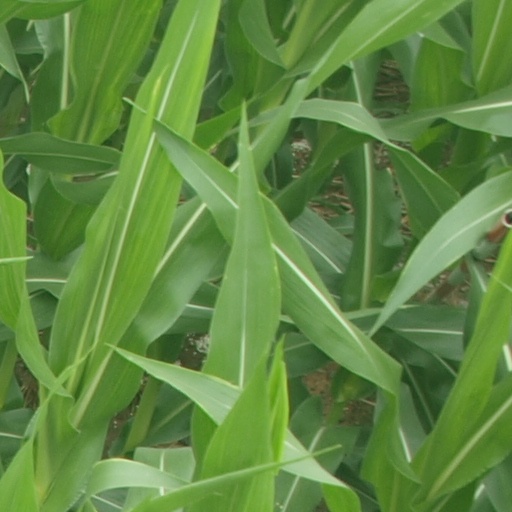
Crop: maize; corn